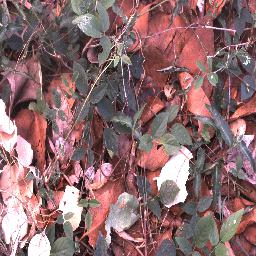
Label: negative